Fat Thursday

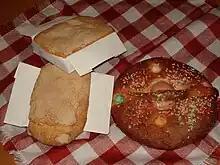
"Bizcochos" and "mona" on Fat Thursday in Albacete, Spain

In Poland, Fat Thursday is called (which translates to Fat Thursday). People purchase their favorite pastries from their local bakeries. Traditional foods include pączki (doughnuts), which are large deep-fried pieces of yeast dough, traditionally filled with fruit jam or rose petal jam (though others are often used) and topped with powdered sugar, icing or glaze. Angel wings ( or ) are also commonly consumed on this day.